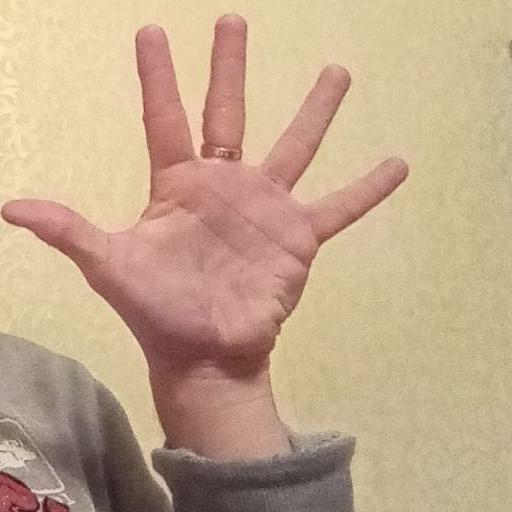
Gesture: palm